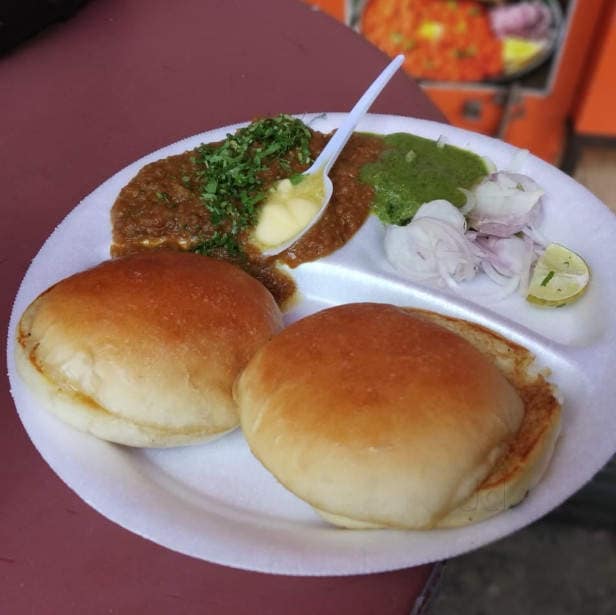
Dish: pav_bhaji